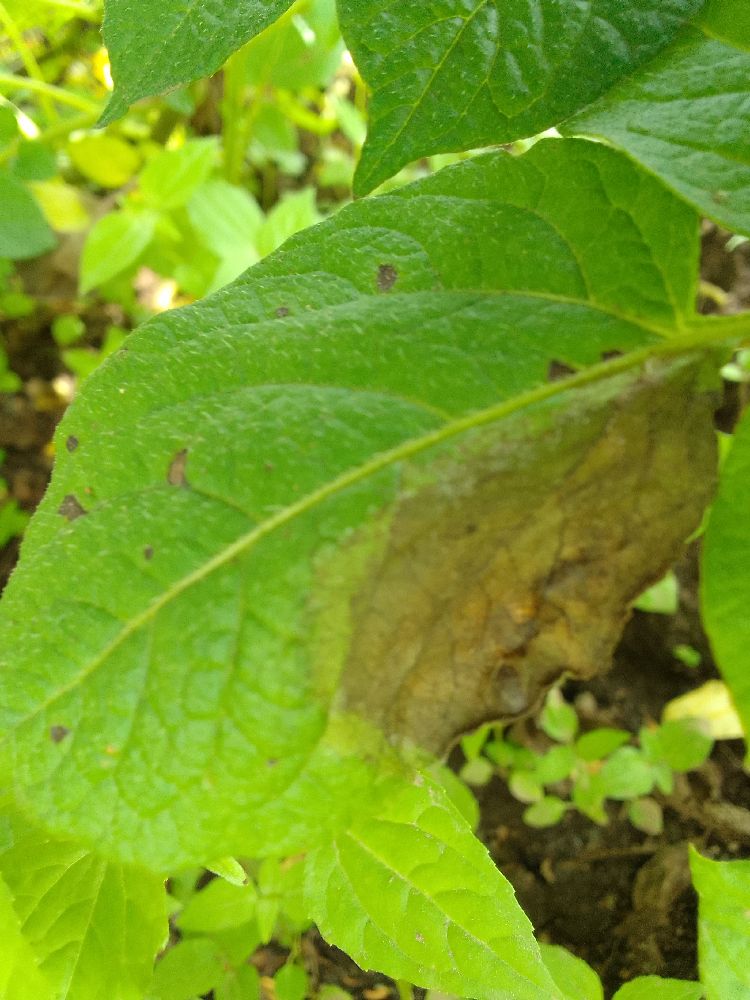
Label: Late blight